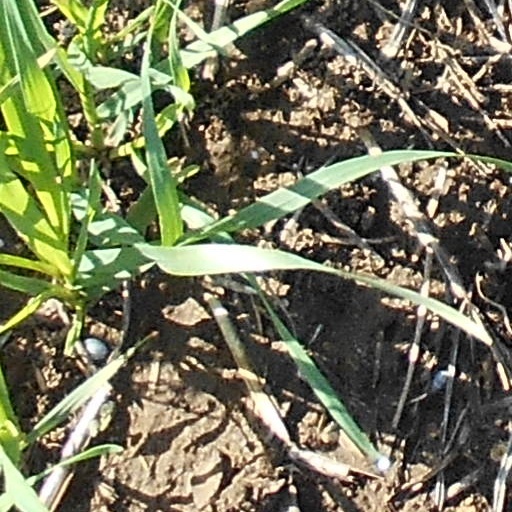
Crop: wheat